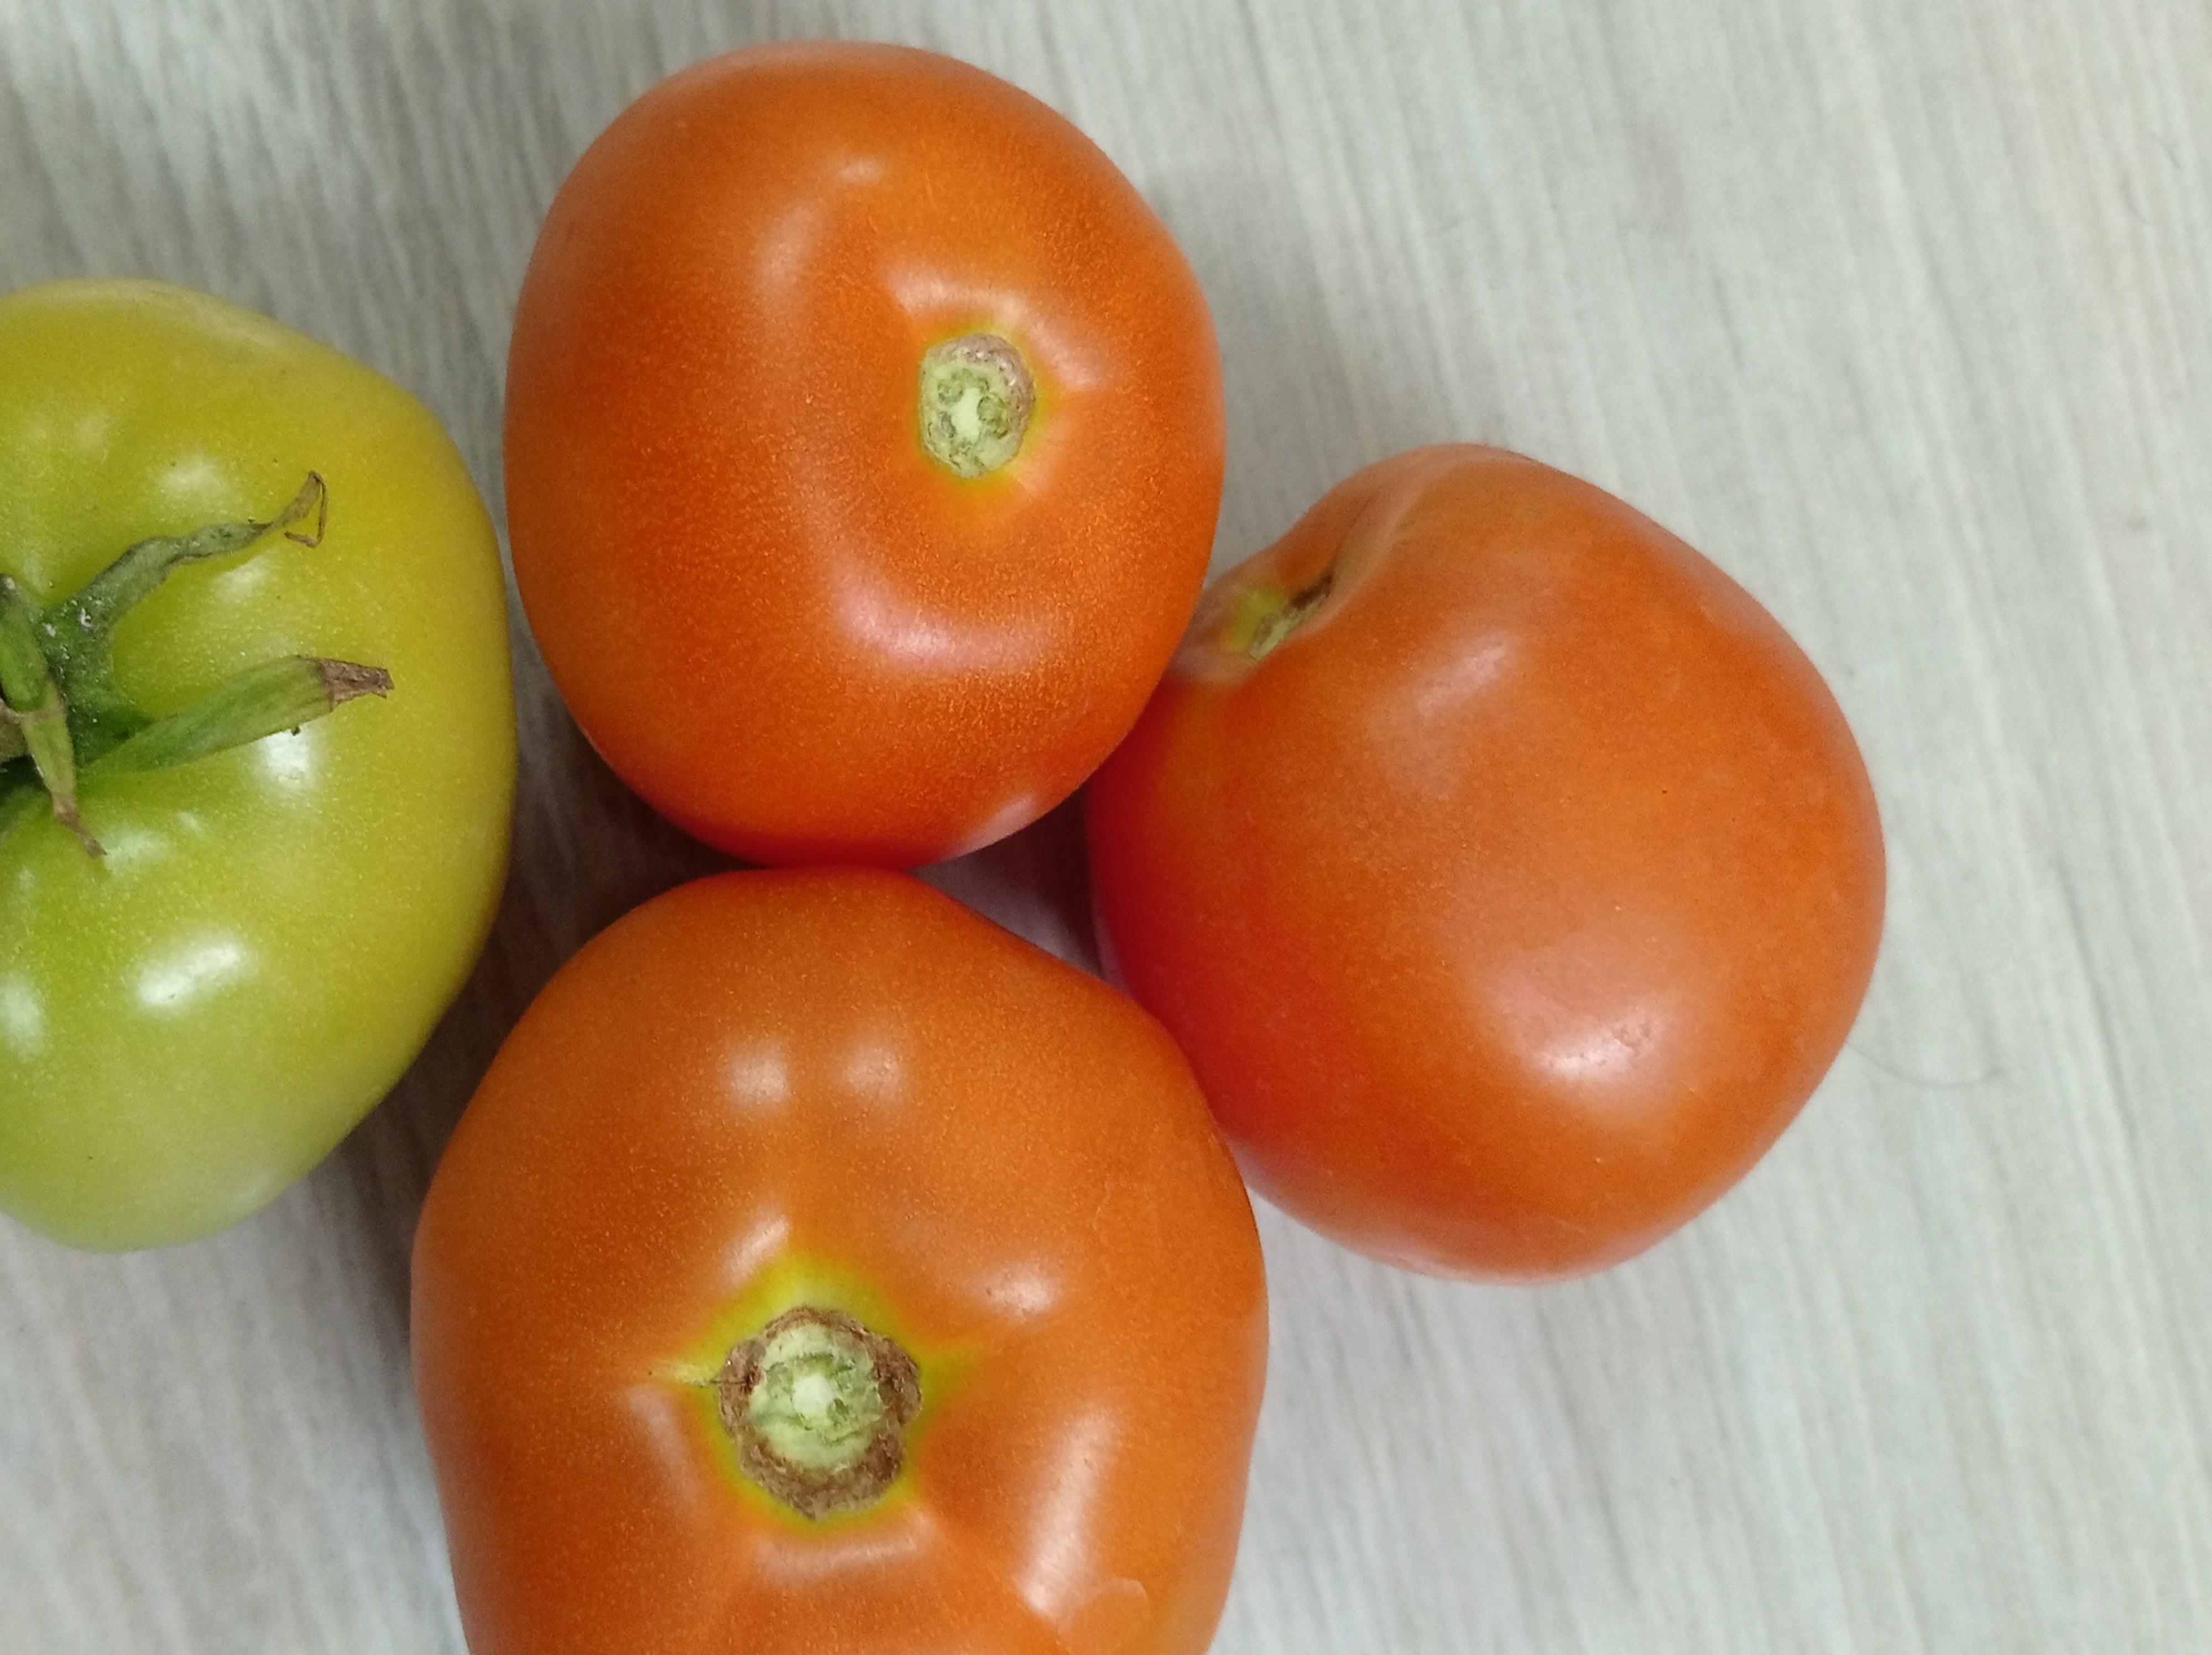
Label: Fresh